Nicosia

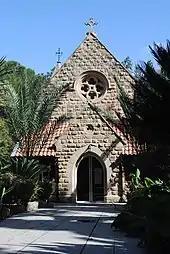
Anglican Church in Nicosia

Nicosia within the city limits is divided into 29 administrative units, according to the latest census. This unit is termed in English as "quarter, neighborhood, parish, enoria" or "mahalla". These units are: Ayios Andreas (formerly Tophane), Trypiotis, Nebethane, Tabakhane, Phaneromeni, Ayios Savvas, Omerie, Ayios Antonios (St. Anthony), St. John, Taht-el-kale, Chrysaliniotissa, Ayios Kassianos (Kafesli), Kaïmakli, Panayia, St Constantine & Helen, Agioi Omologites, Arab Ahmet, Yeni Jami, Omorfita, Ibrahim Pasha, Mahmut Pasha, Abu Kavouk, St. Luke, Abdi Chavush, Iplik Pazar and Korkut Effendi, Ayia Sophia, Haydar Pasha, Karamanzade, and Yenişehir/Neapolis.